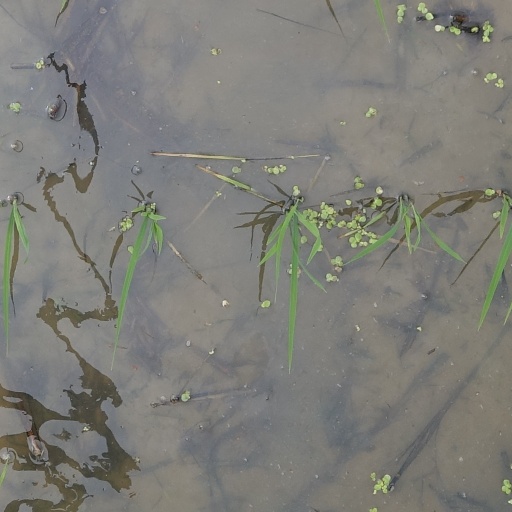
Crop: rice